Dengliang station

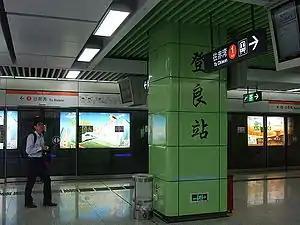

Dengliang station is a metro station on Line 2 of the Shenzhen Metro. It opened on 28 December 2010.